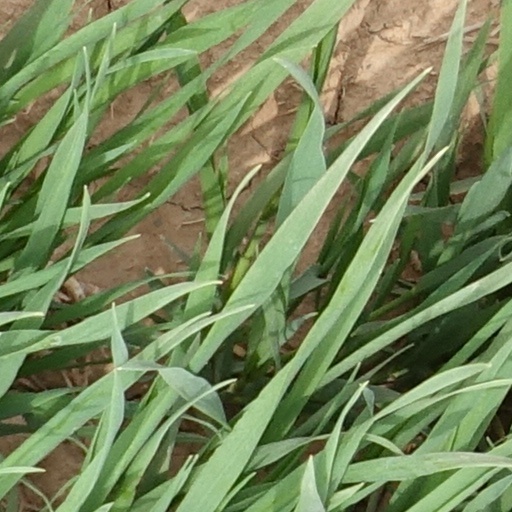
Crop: wheat